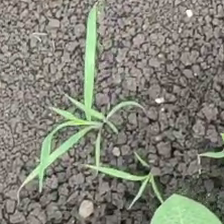
Weed species: Digitaria_SP_(Digitaria Sanguinalis )